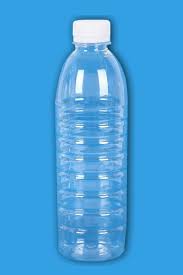
Waste category: plastic